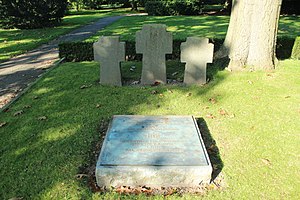
Bispebjerg Kirkegård / Galleri
Tyske soldatergrave fra 2. verdenskrig på Bispebjerg Kirkegård
Bispebjerg Kirkegård blev anlagt i 1903 på Bispebjerg, hvilket gør den til den yngste af de fem kirkegårde i Københavns kommune. Størrelsen er på 436.391 m².